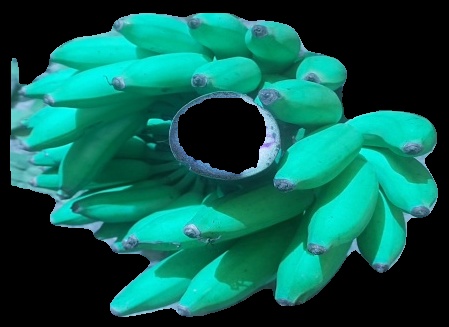
Variety: elakki-bale
Grade: grade1